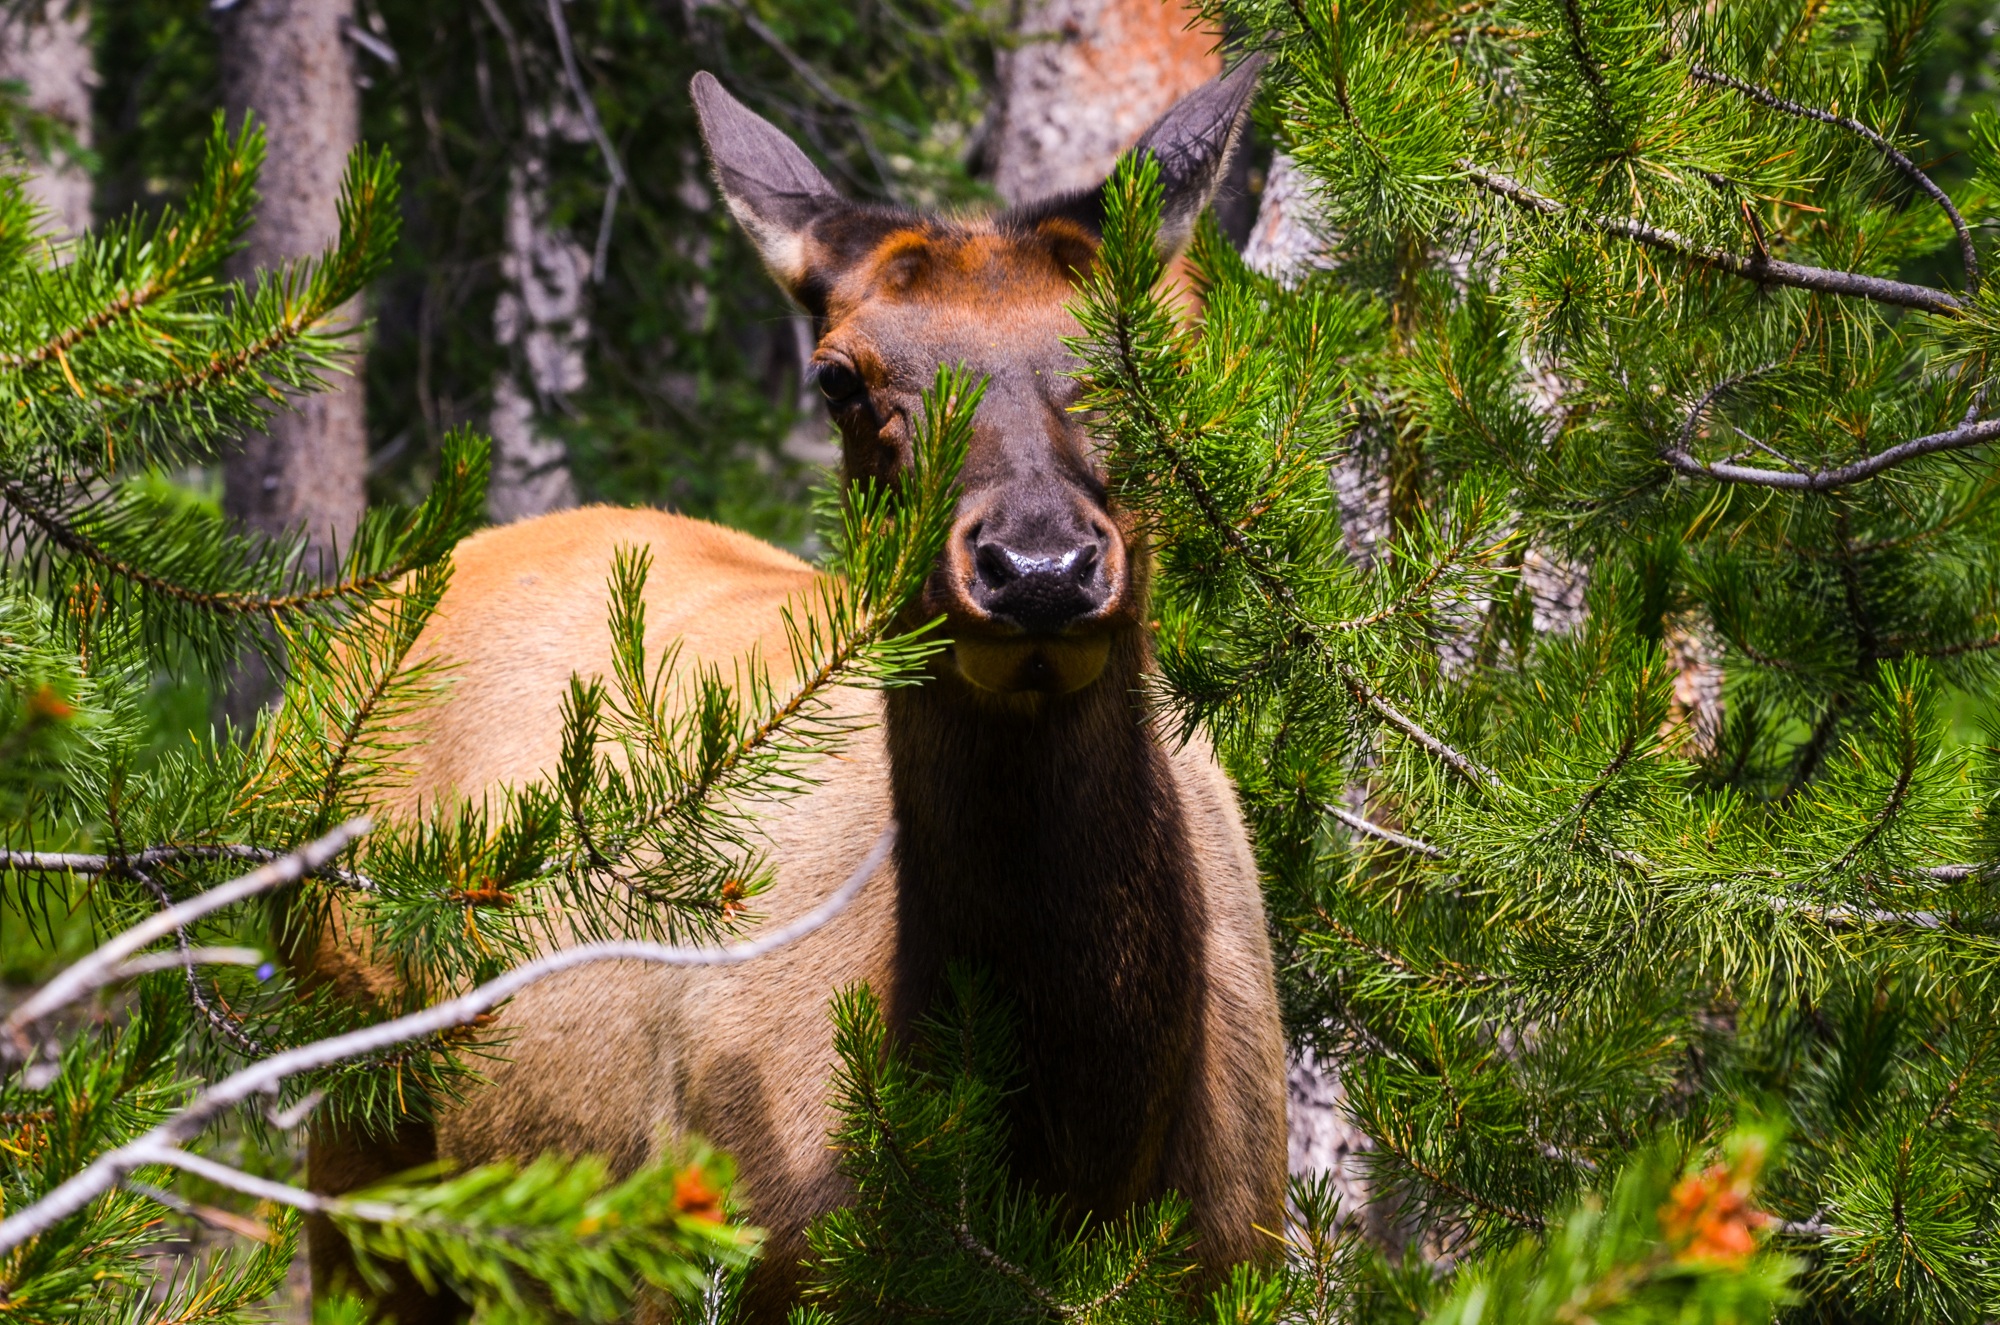
nature, animal, wildlife, deer, usa, america, mammal, fauna, moose, wild animal, conifers, roe deer, wyoming, firs, elk, yellowstone national park, white tailed deer